Troitsk, Chelyabinsk Oblast

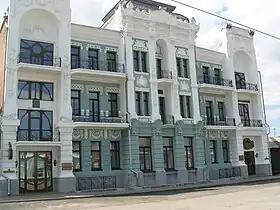
Hotel "Central" was built by the merchant Basharov in 1907

Gradually from a military settlement Troitsk has grown into a trading town with well-developed industry and nascent tourism.